Keira Ramshaw

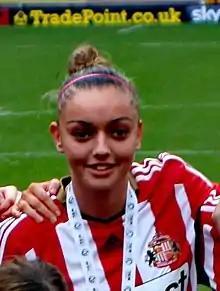
Keira Ramshaw on 26 October 2014

Keira Ramshaw (born 12 January 1994) is a former English footballer who played as a midfielder or striker for FA Women's Championship club Sunderland. Ramshaw had spent her entire senior career with Sunderland, making her debut for the club in 2010, and was part of the club's promotion to the FA Women's Super League in 2014. Ahead of the 2018–19 FA Women's National League season, Ramshaw was made club captain.